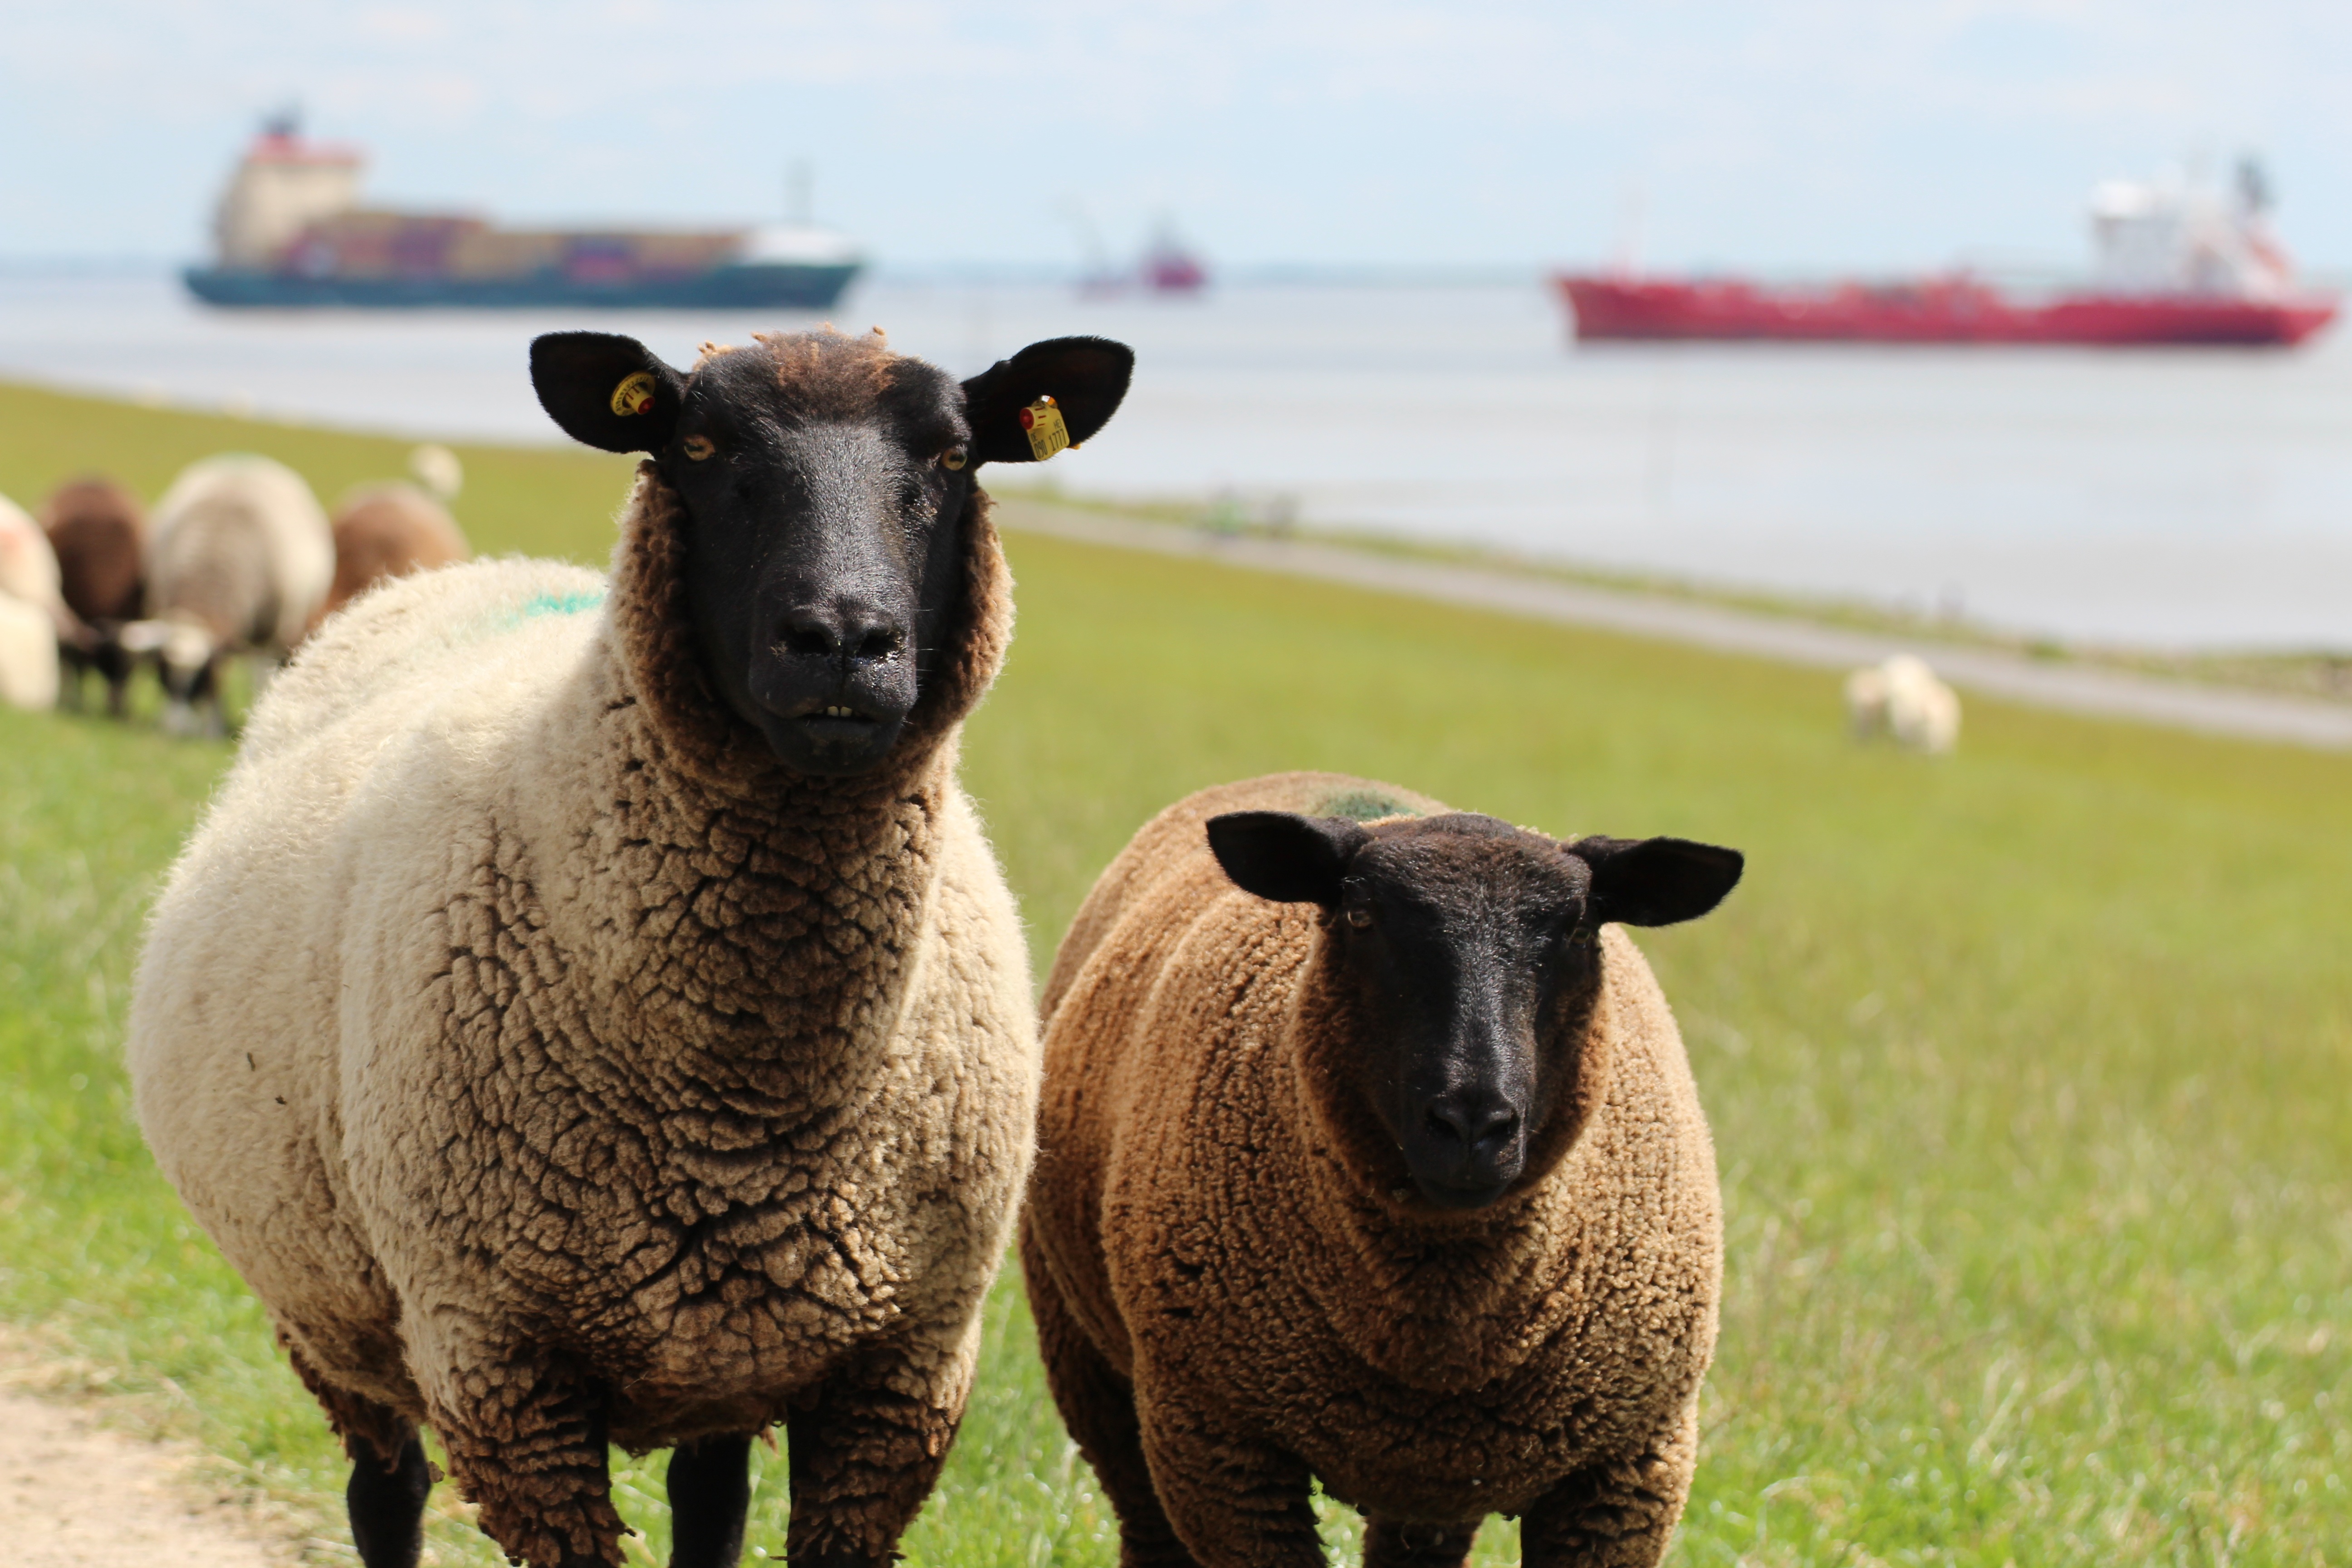
farm, pasture, grazing, sheep, mammal, rest, fauna, flock of sheep, animals, vertebrate, sheeps, dike, deichschaf